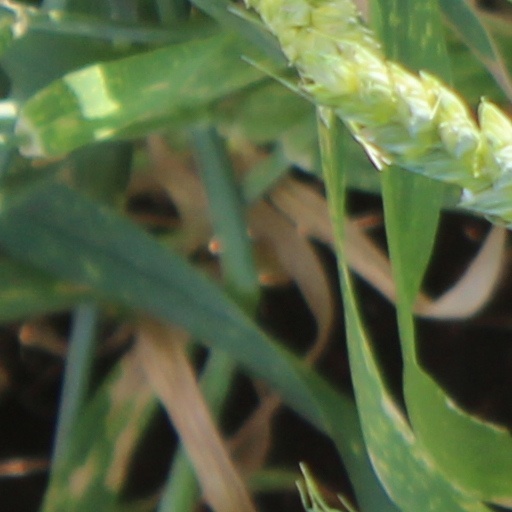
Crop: wheat